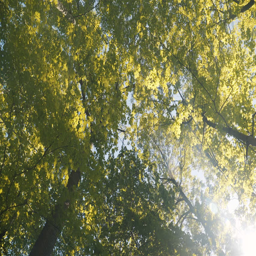
low angle wide shot of tall trees on a beautiful and sunny summer day .